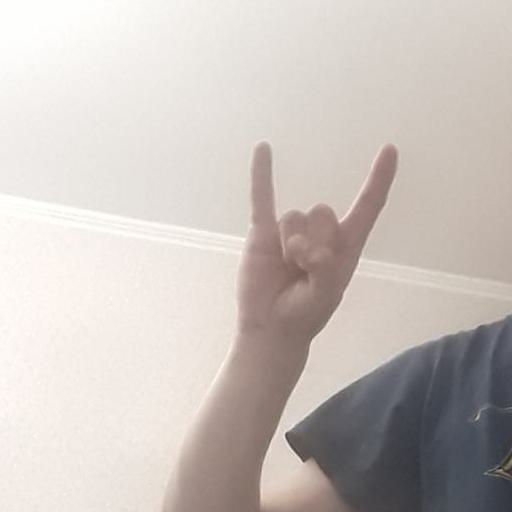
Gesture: rock